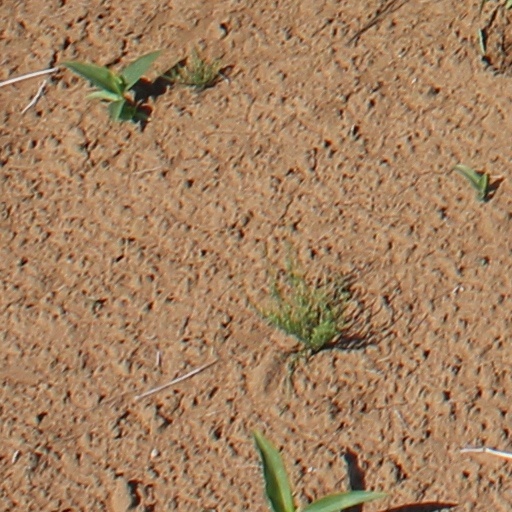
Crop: wheat